Shimōsa-Manzaki Station

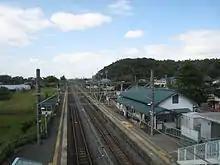
View of Shimōsa-Manzaki Station side platforms from the footbridge

Shimōsa-Manzaki Station is served by the Abiko Branch Line of the Narita Line, and is located 27.3 km from the starting point of the Abiko Branch line at .